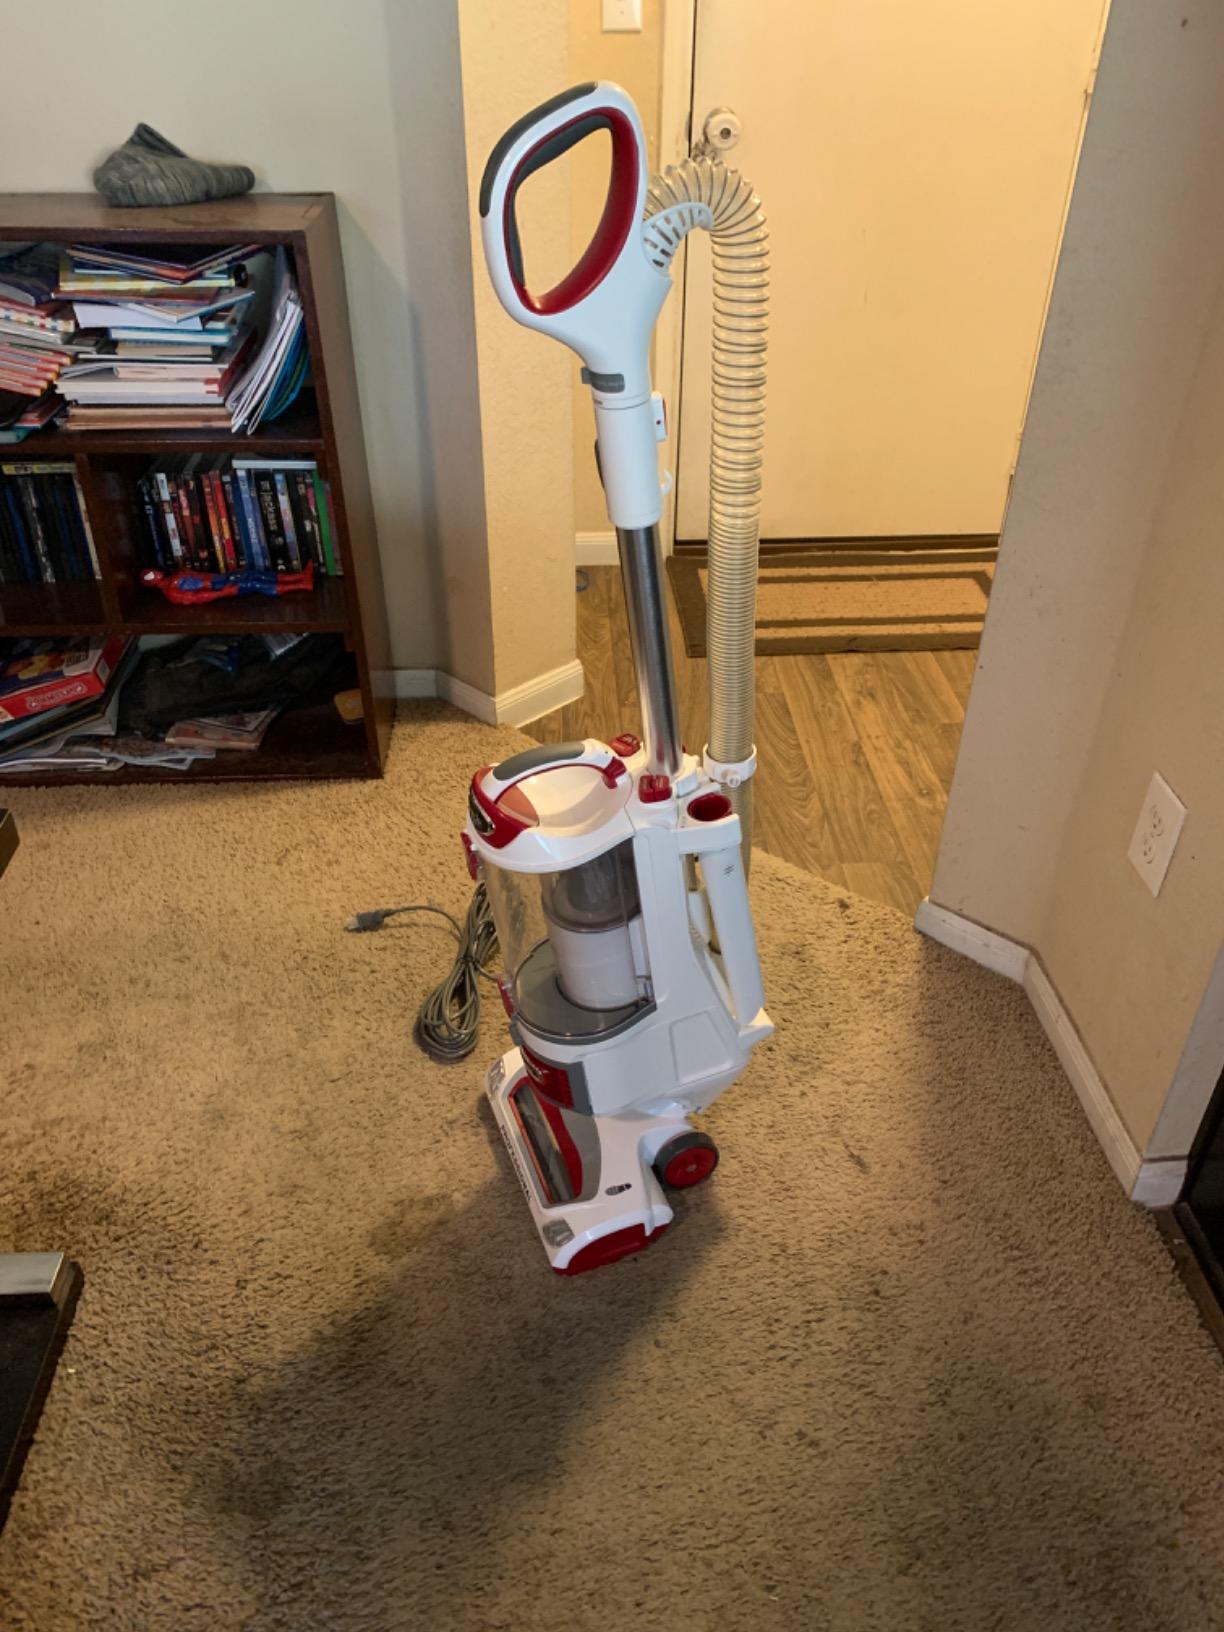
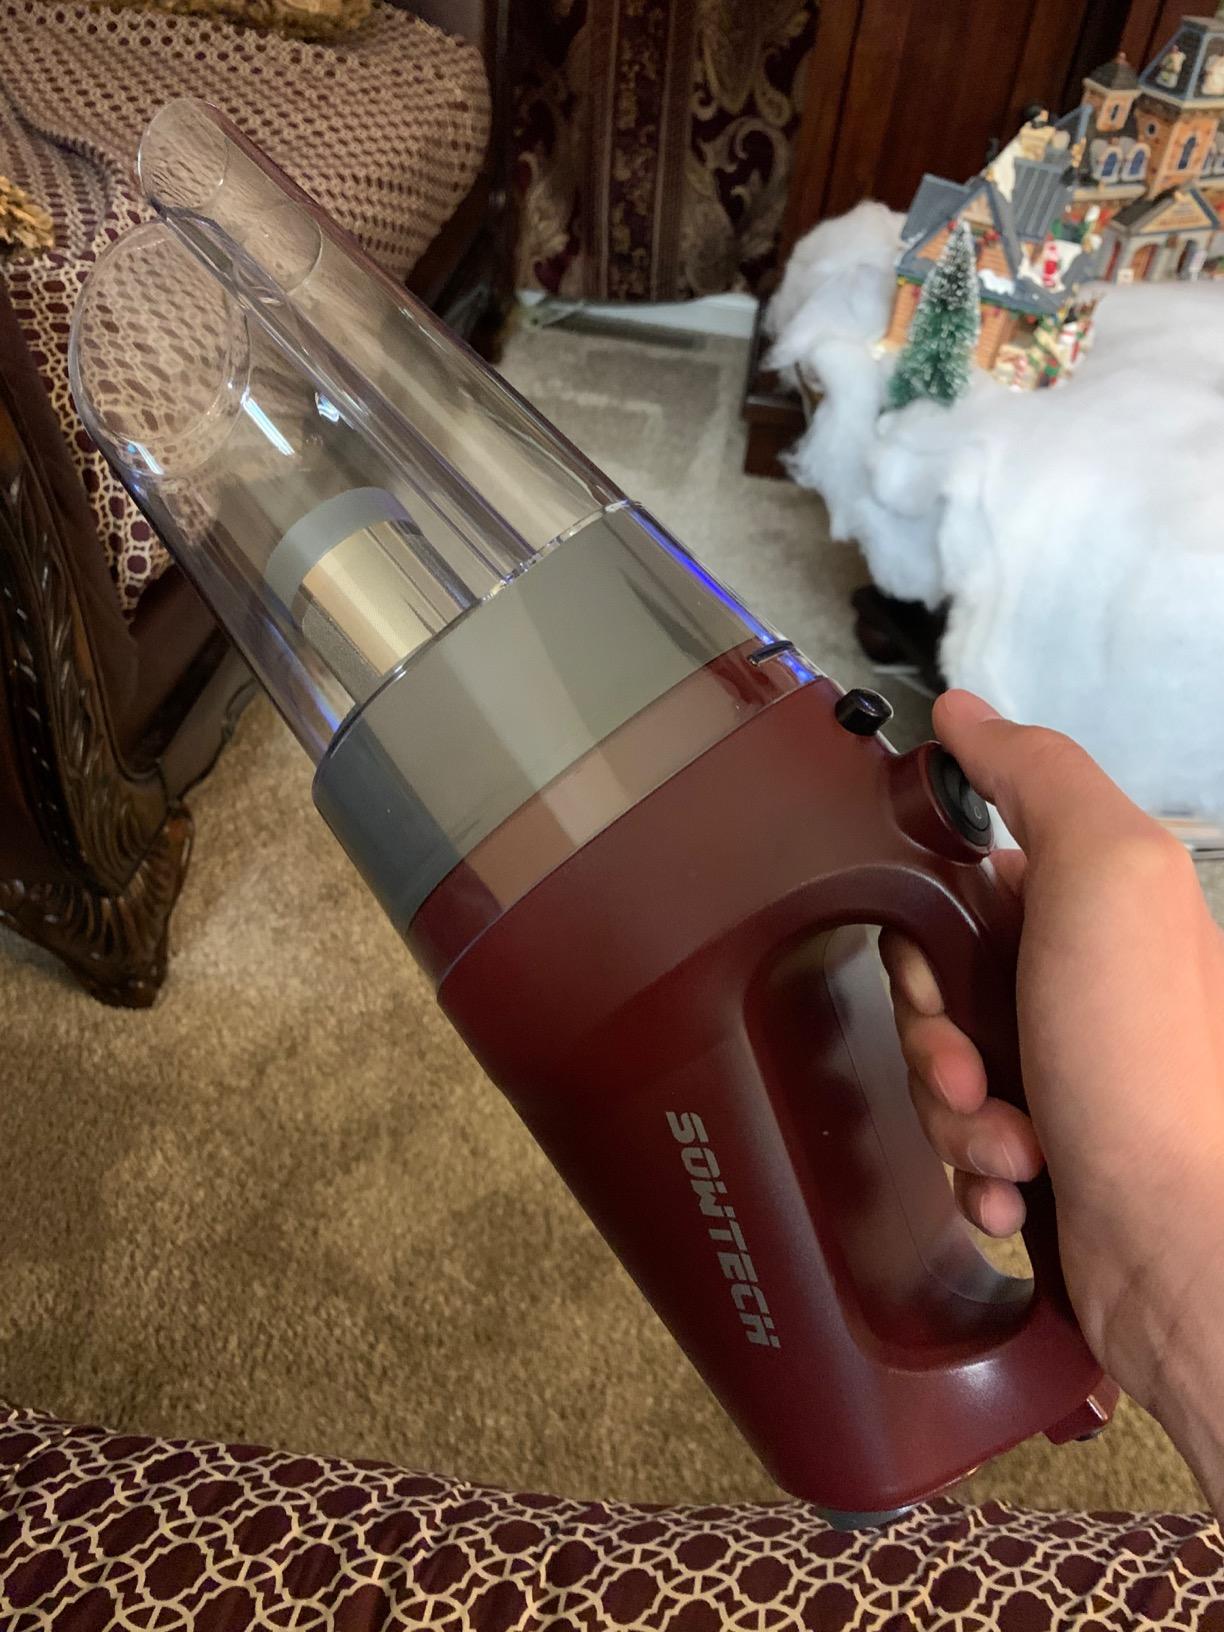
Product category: items_vacuum
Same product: no